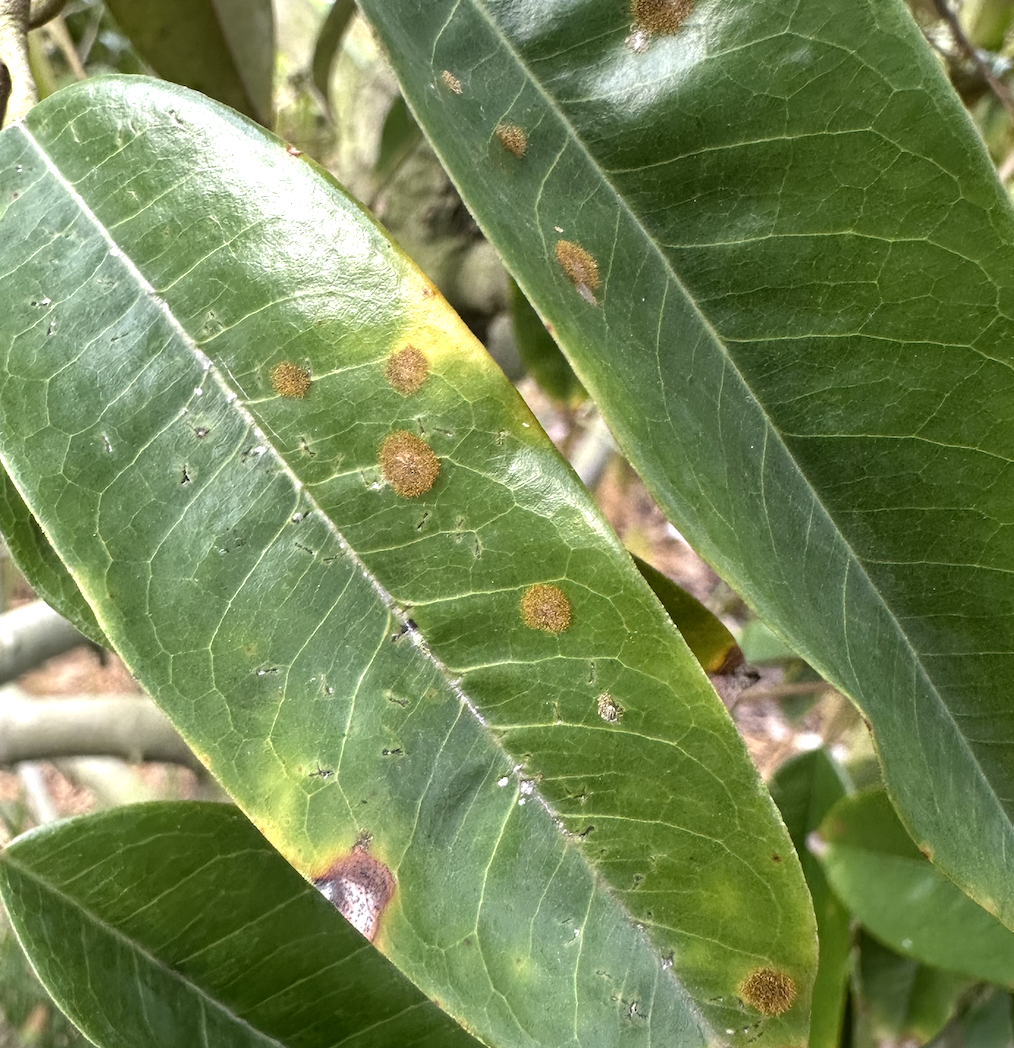
Label: stem_blight